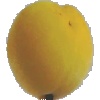
Label: Peach 2